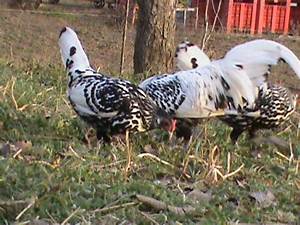
Label: chicken